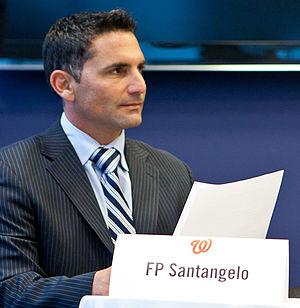
Frank-Paul Santangelo est un ancien joueur des Ligues majeures de baseball.